For Richer or Poorer

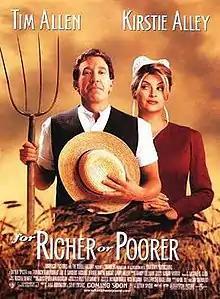
Theatrical release poster

For Richer or Poorer is a 1997 American slapstick comedy film directed by Bryan Spicer starring Tim Allen and Kirstie Alley as a New York socialite couple who decide to end their spoiled relationship. The supporting cast includes Jay O. Sanders, Michael Lerner, Wayne Knight, and Larry Miller.